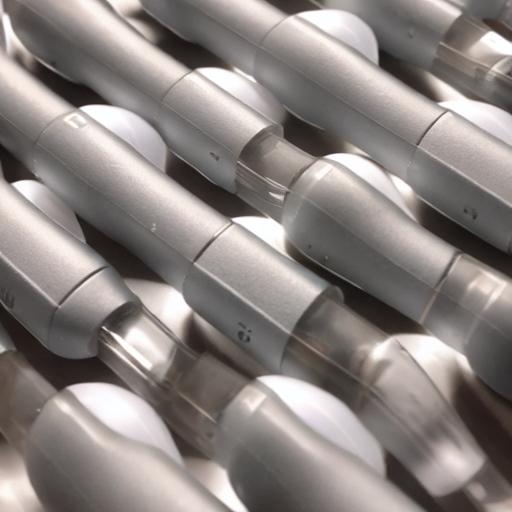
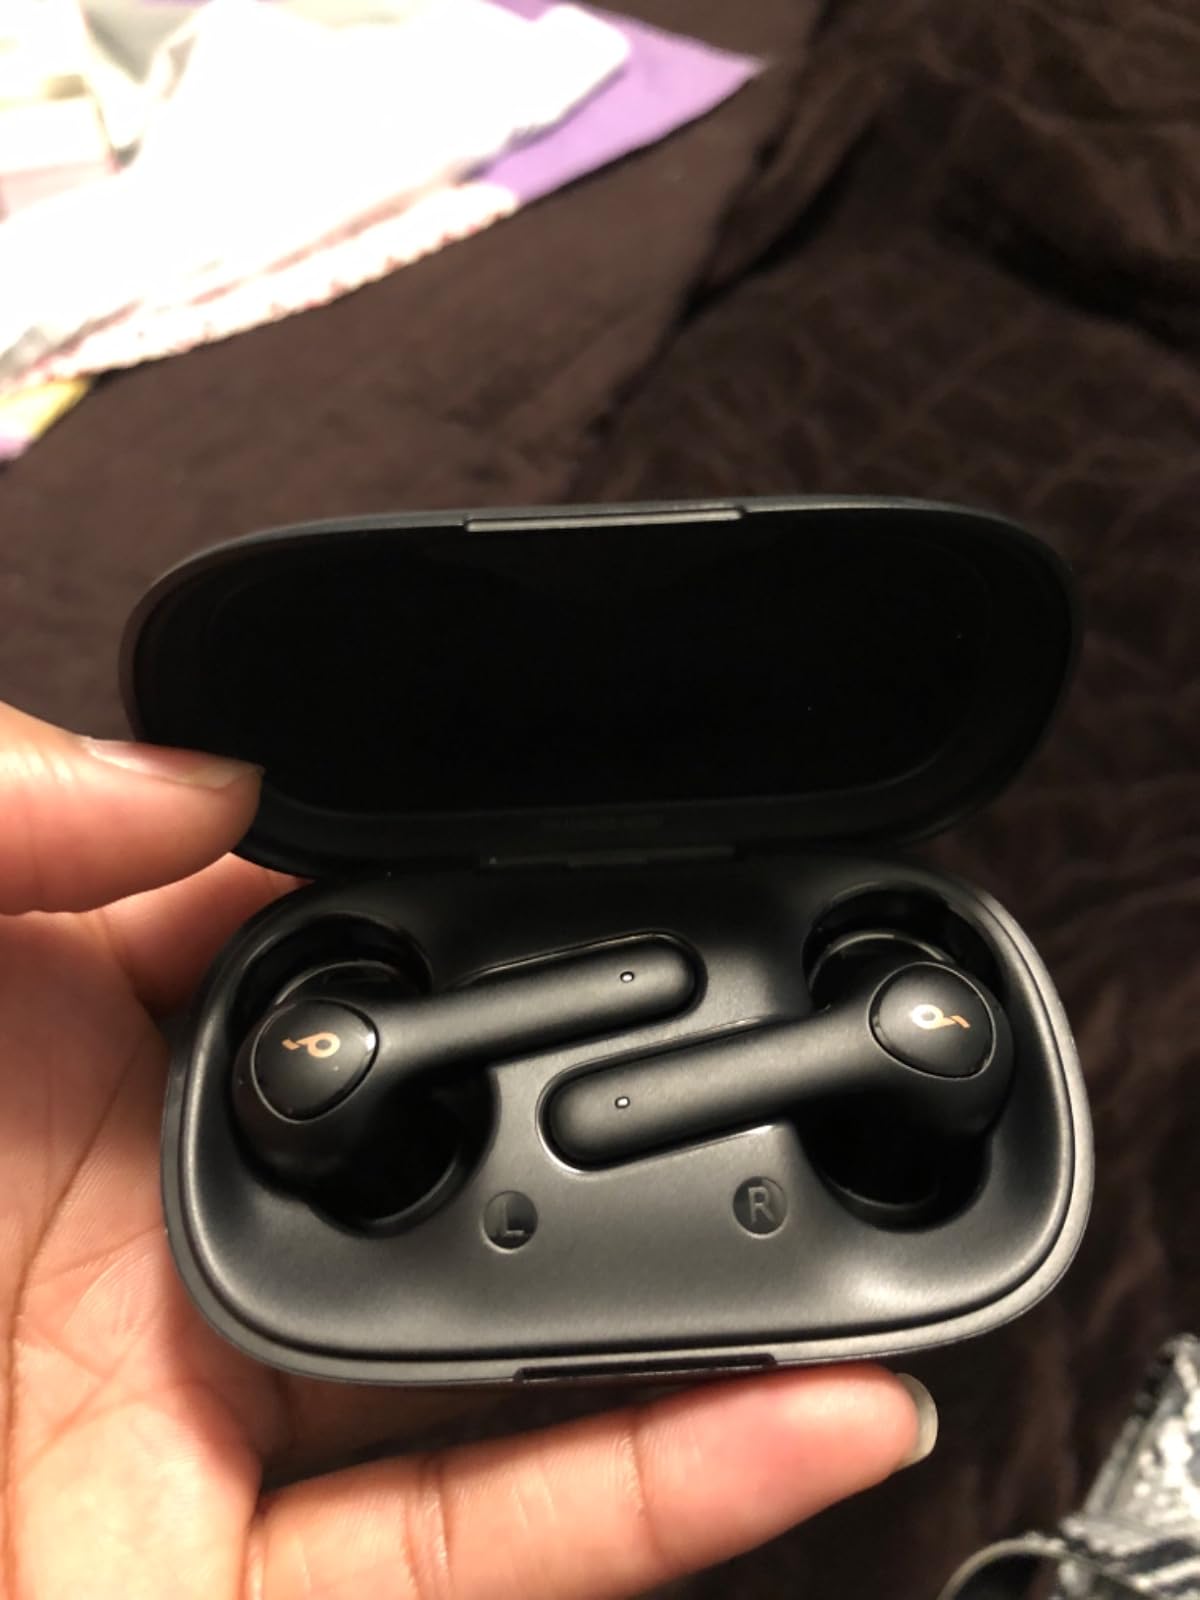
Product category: earbuds
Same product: no